Chepstow

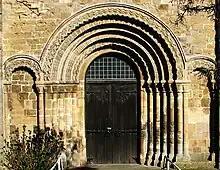
Norman doorway of St Mary's Priory Church

After the Norman conquest of England, Chepstow was a key location. It was at the lowest bridging point of the River Wye, provided a base from which to advance Norman control into south Wales, and controlled river access to Hereford and the Marches. Chepstow Castle was founded by William fitzOsbern, 1st Earl of Hereford, in 1067, and its Great Tower, often cited as the oldest surviving stone fortification in Britain, dates from that time or shortly afterwards. Its site, with sheer cliffs on one side and a natural valley on the other, afforded an excellent defensive location. A Benedictine priory, now St Mary's Church, was also established nearby. This was the centre of a small religious community, the remains of which are buried under the adjoining car park. Monks, originally from Cormeilles Abbey in Normandy, were there until the Dissolution of the Monasteries.